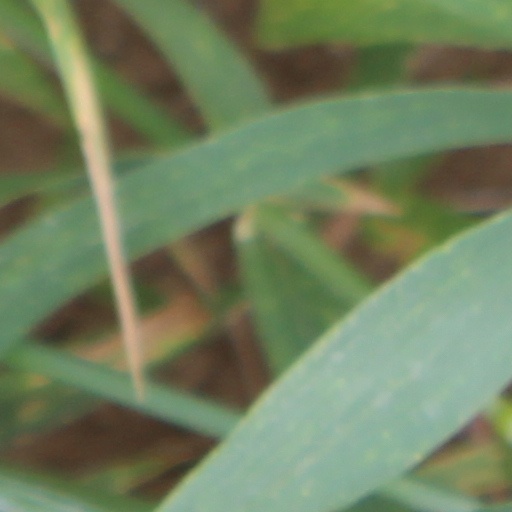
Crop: wheat